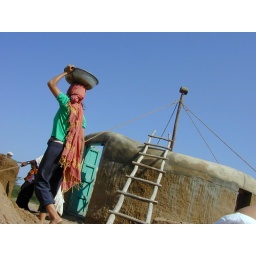
mud house building in buhj- indiacommunity work after the great earthquake in buhj